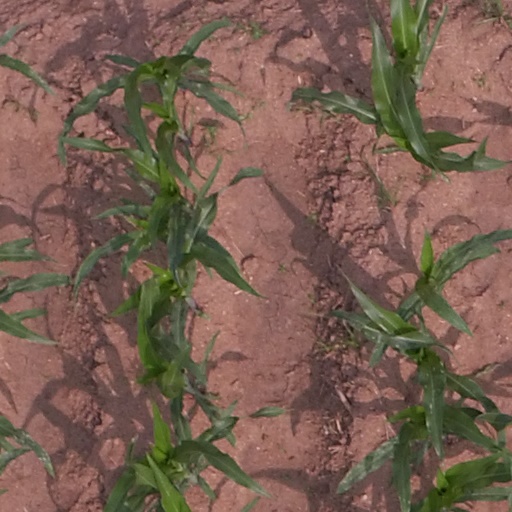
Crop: maize; corn